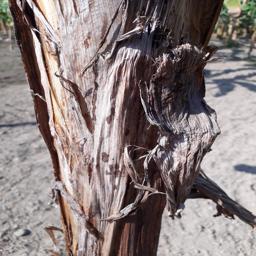
Label: BACTERIAL SOFT ROT